Jaigaon

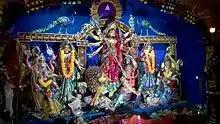
Durga Idol in Jaigaon Puja Pandal

A variety of festivals of various religions are celebrated in Jaigaon, reflecting the town's diverse demographics.